Leigong

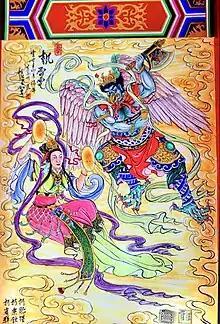
Dianmu and Leigong

Leigong is depicted as a fearsome creature with claws, bat wings, and a blue face with a bird's beak who wears only a loincloth. Temples dedicated to him are rare, but some people honor him in the hope that he will take revenge on their personal enemies. He used to smile a lot and also wore a friendly face.